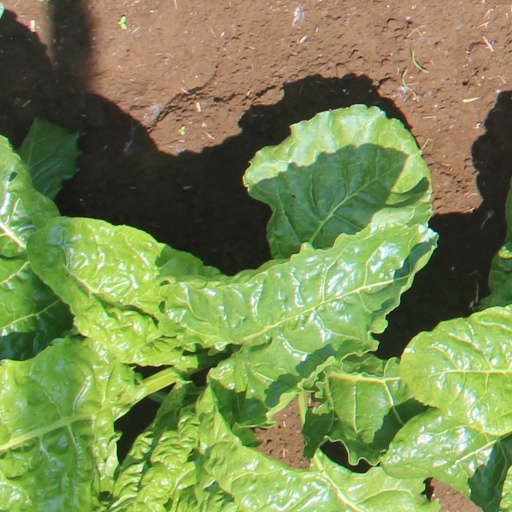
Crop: sugar beet